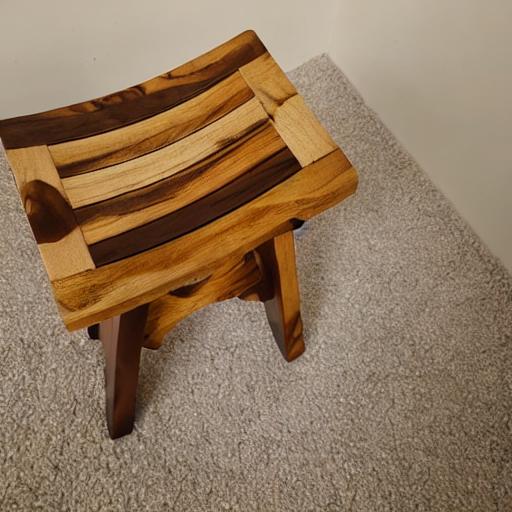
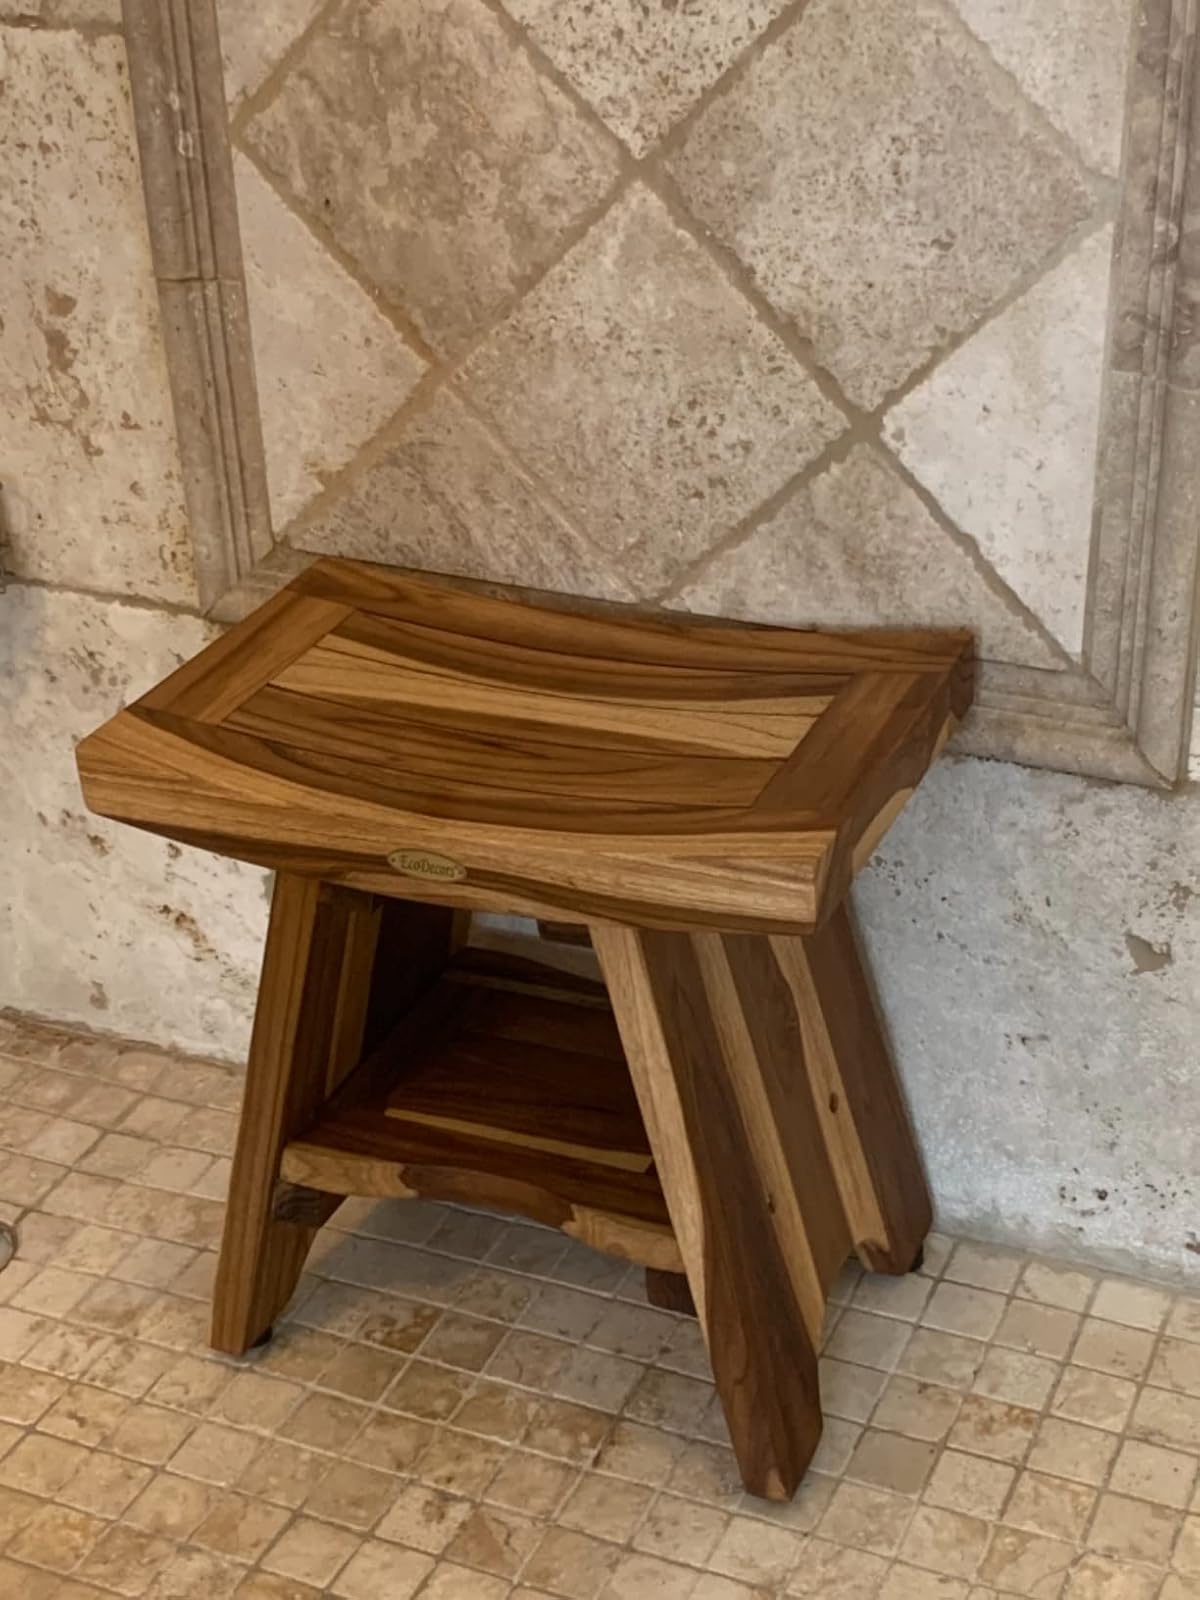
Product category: stool
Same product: no